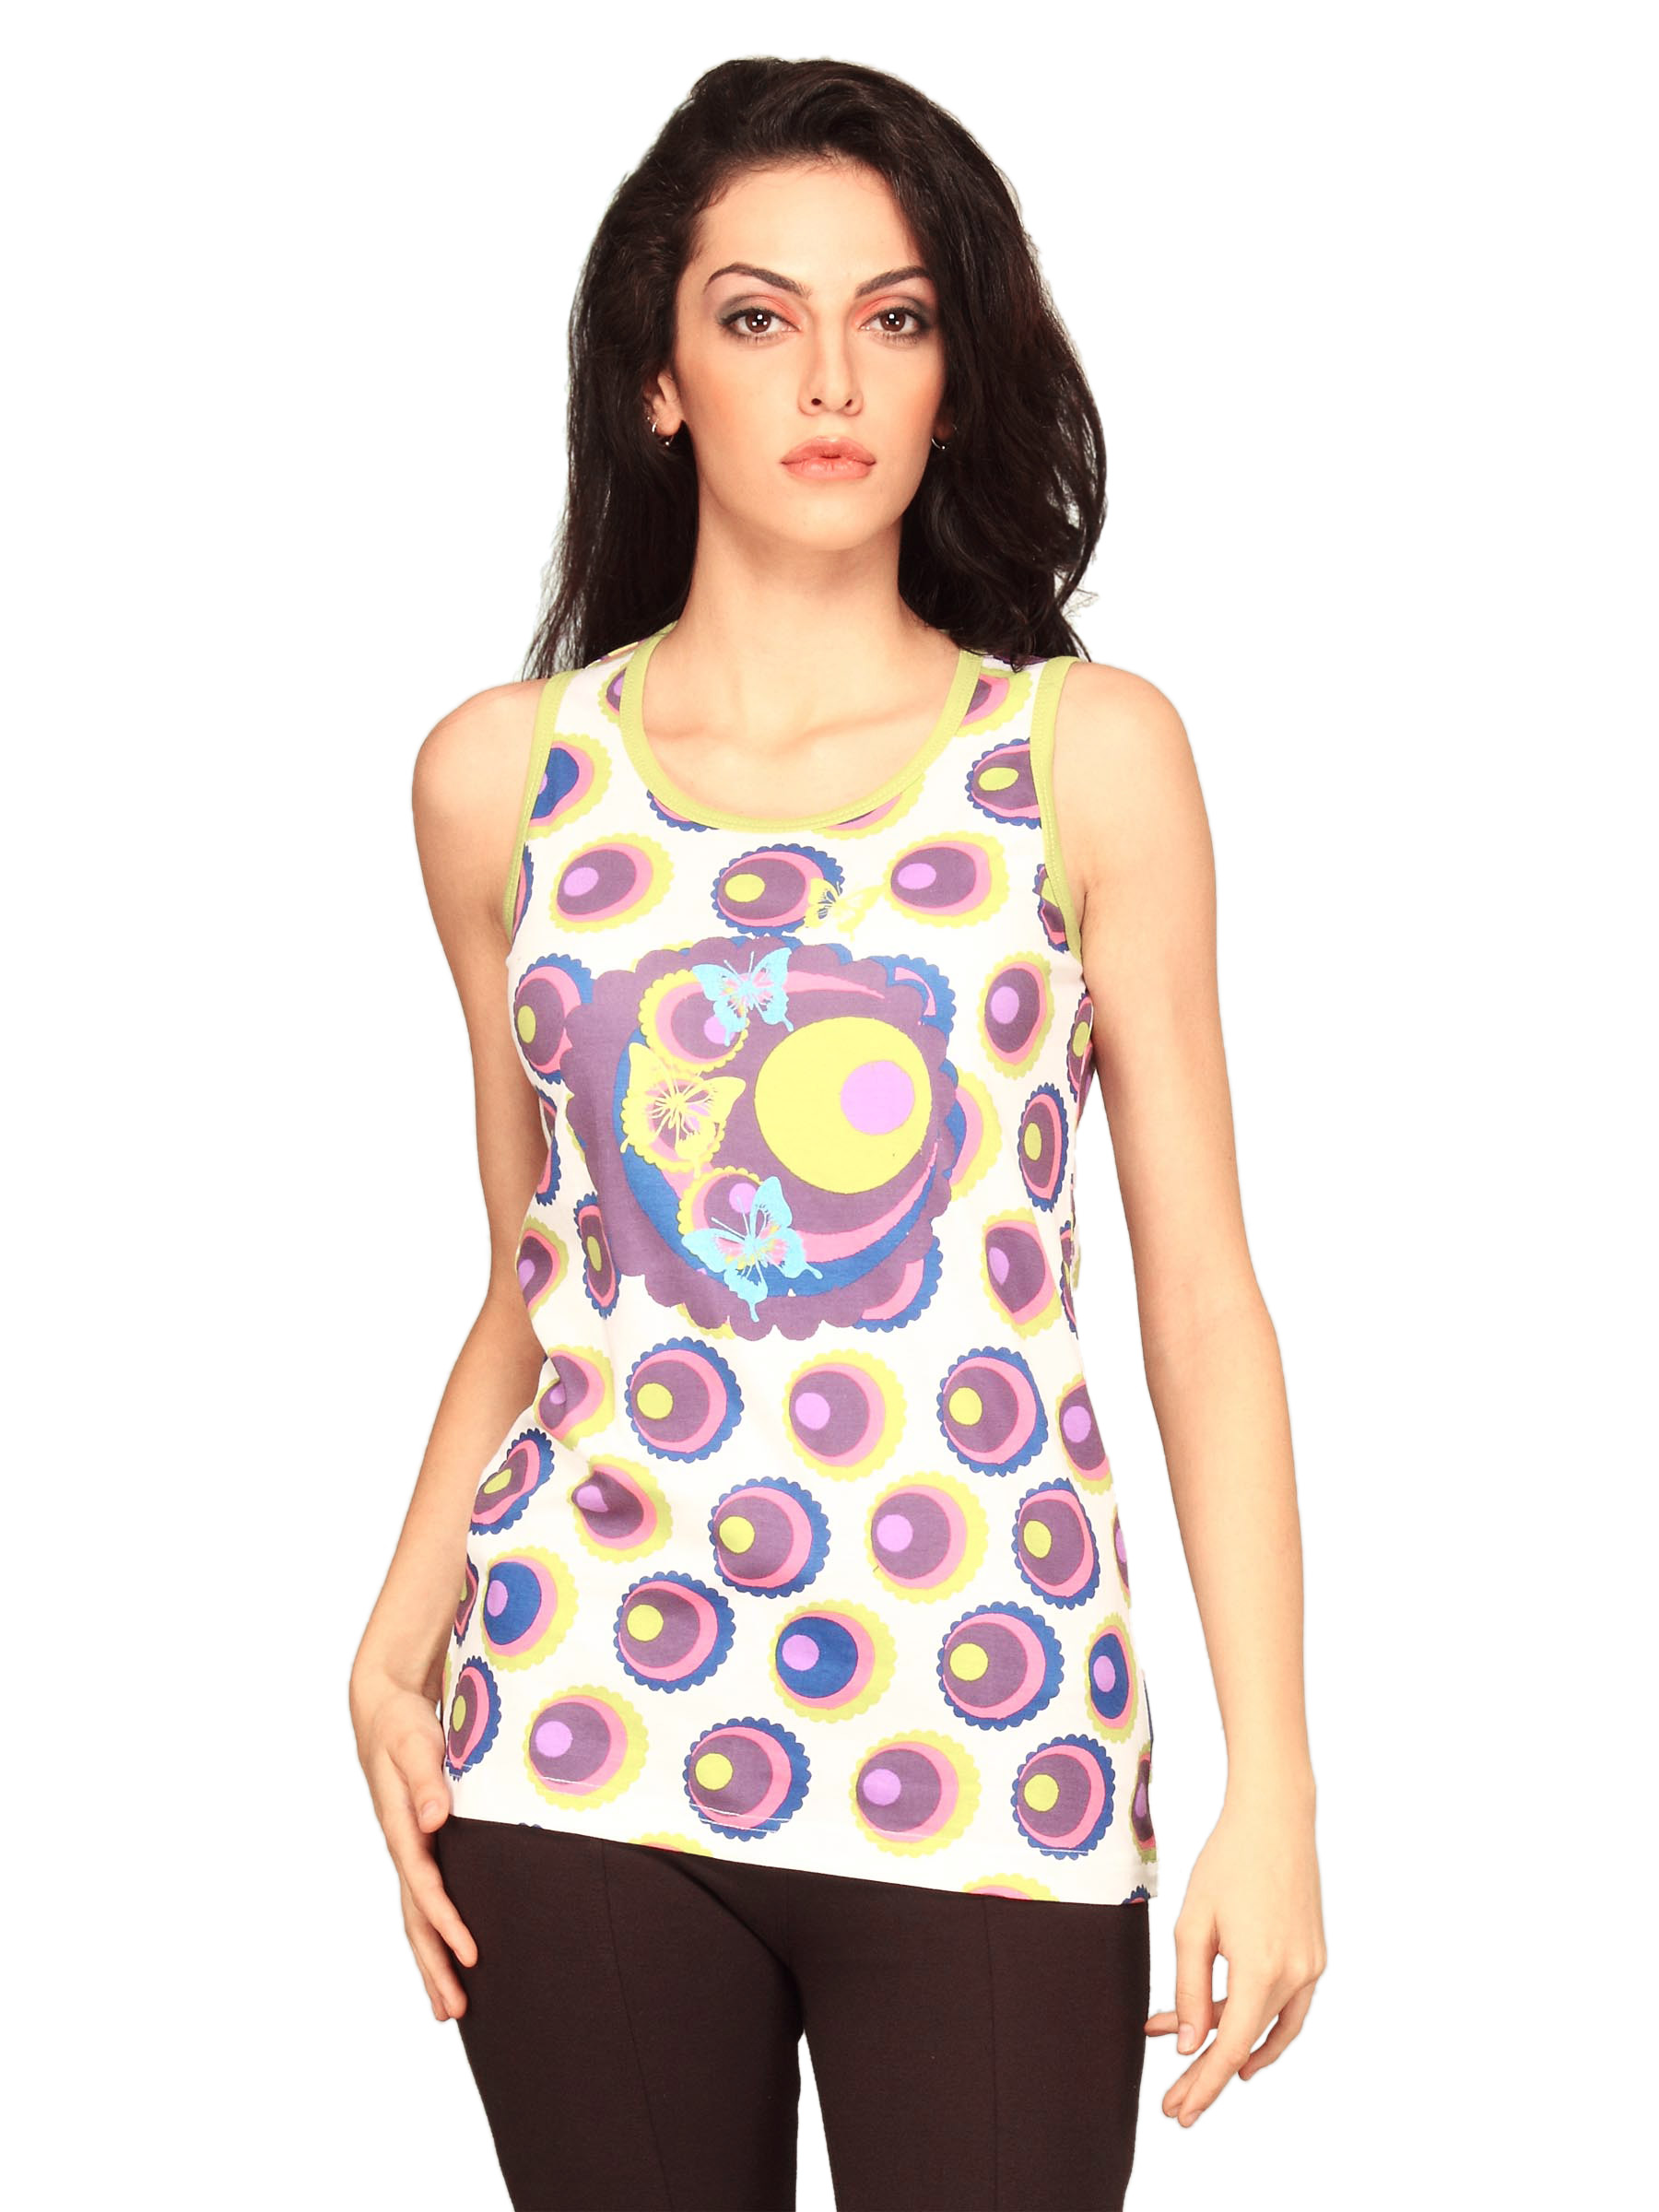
Jealous 21 Women White Sleeveless Top
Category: Apparel / Topwear / Tops
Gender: Women
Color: White
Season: Summer 2011
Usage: Casual